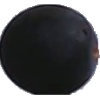
Label: blue_grape